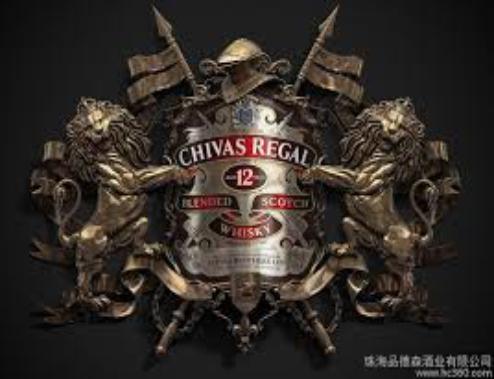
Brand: CHIVAS
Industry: Food